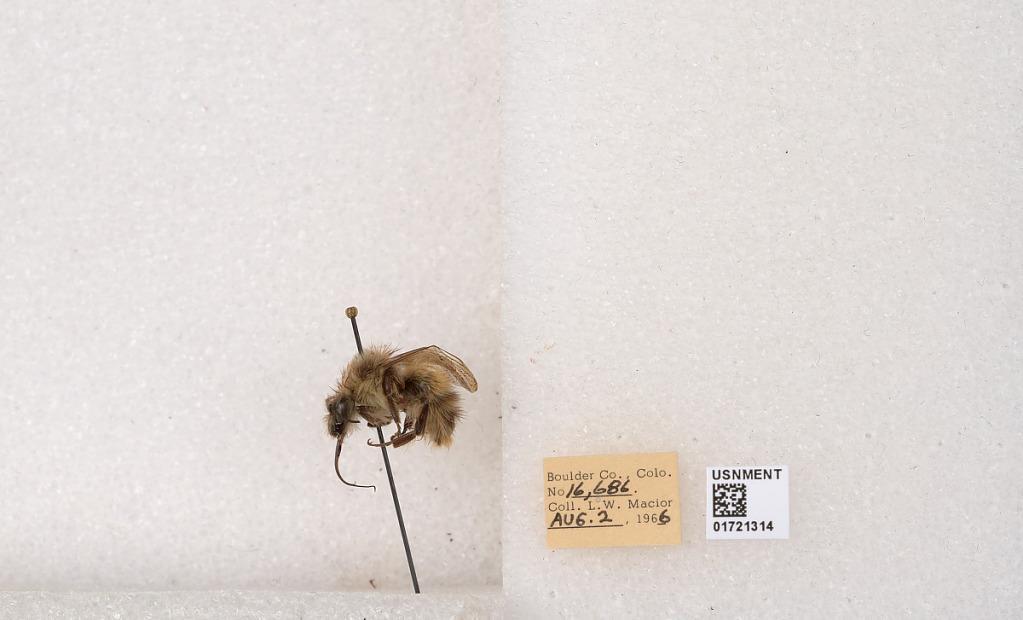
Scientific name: Bombus kirbyellus
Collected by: L. Macior
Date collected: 1966-8-2
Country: United States
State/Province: Colorado
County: Boulder
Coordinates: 40.0925, -105.358